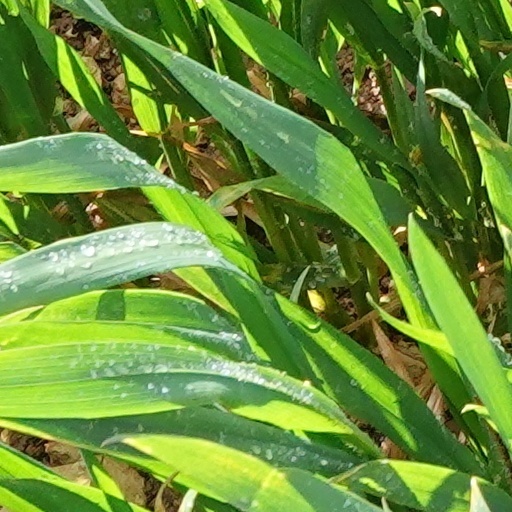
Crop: wheat